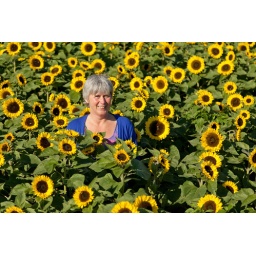
I took this photo last sunday in the sunflower field. I think the combination of yellow and blue is just perfect.